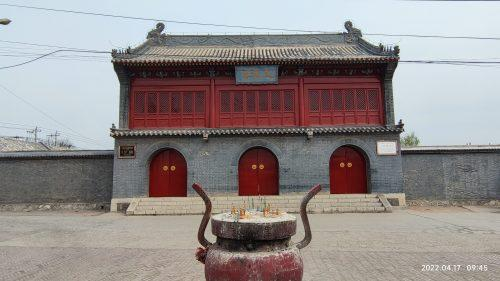
地标名称：天尊阁
所在城市：天津市·宁河区